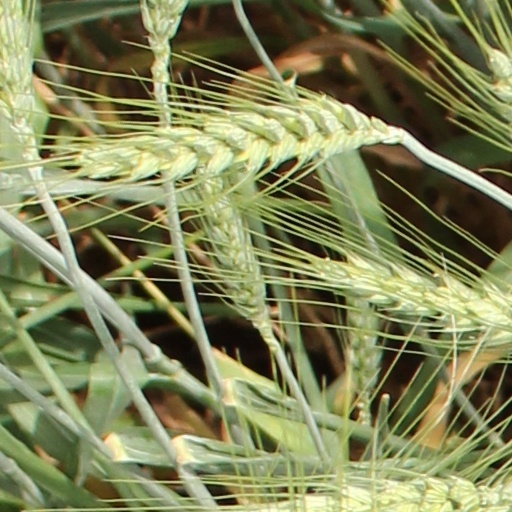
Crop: wheat